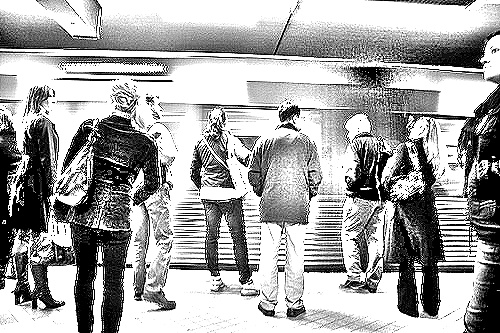
Portrait style: Sketch Portrait